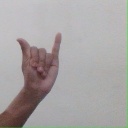
अक्षर: य